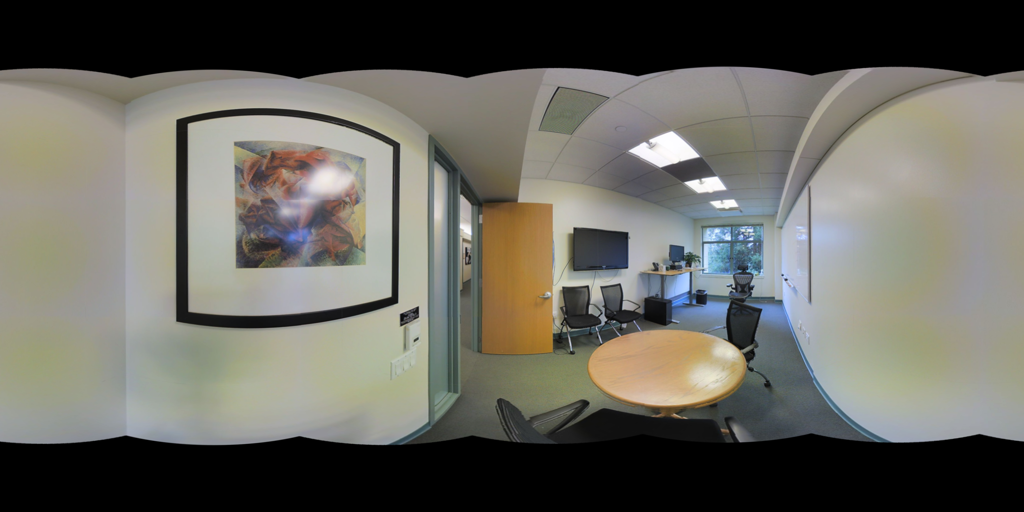
Referred object: the round wooden table

Referred object: the large framed abstract painting